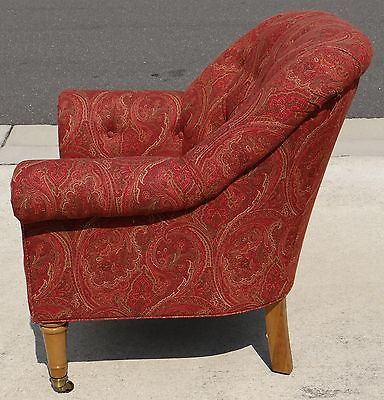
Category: chair